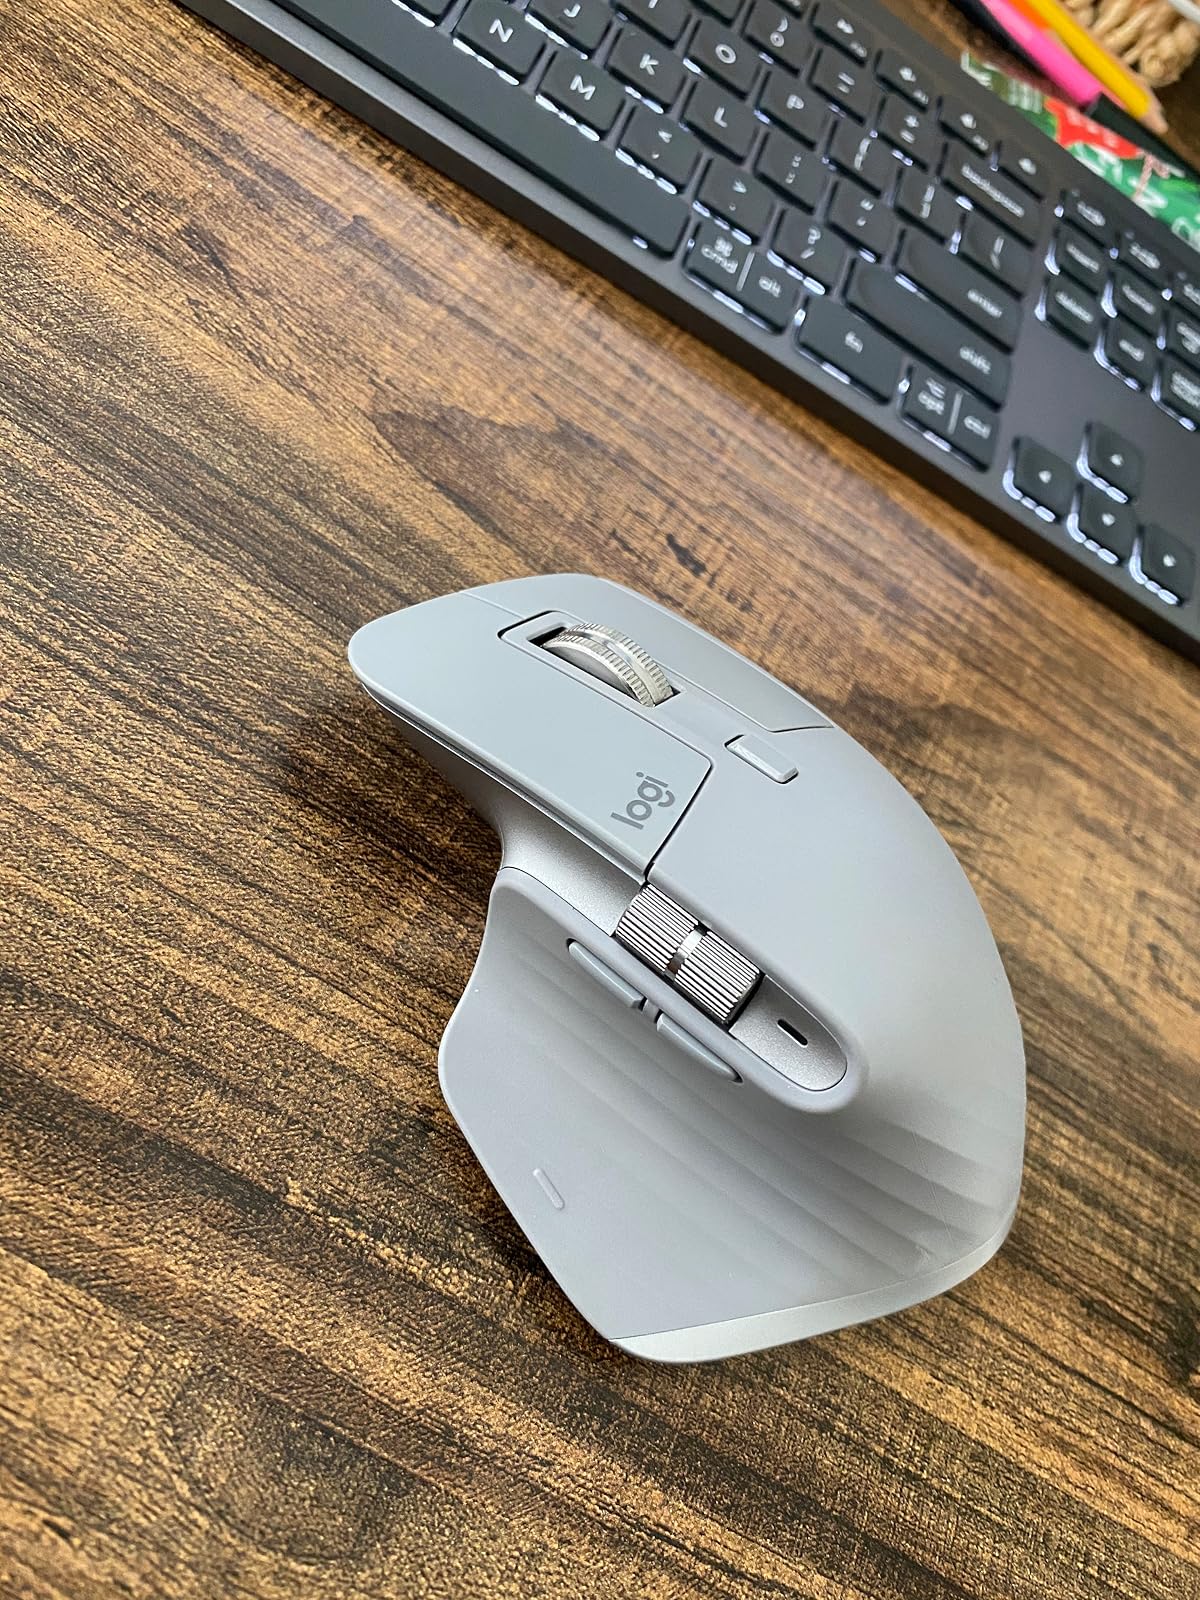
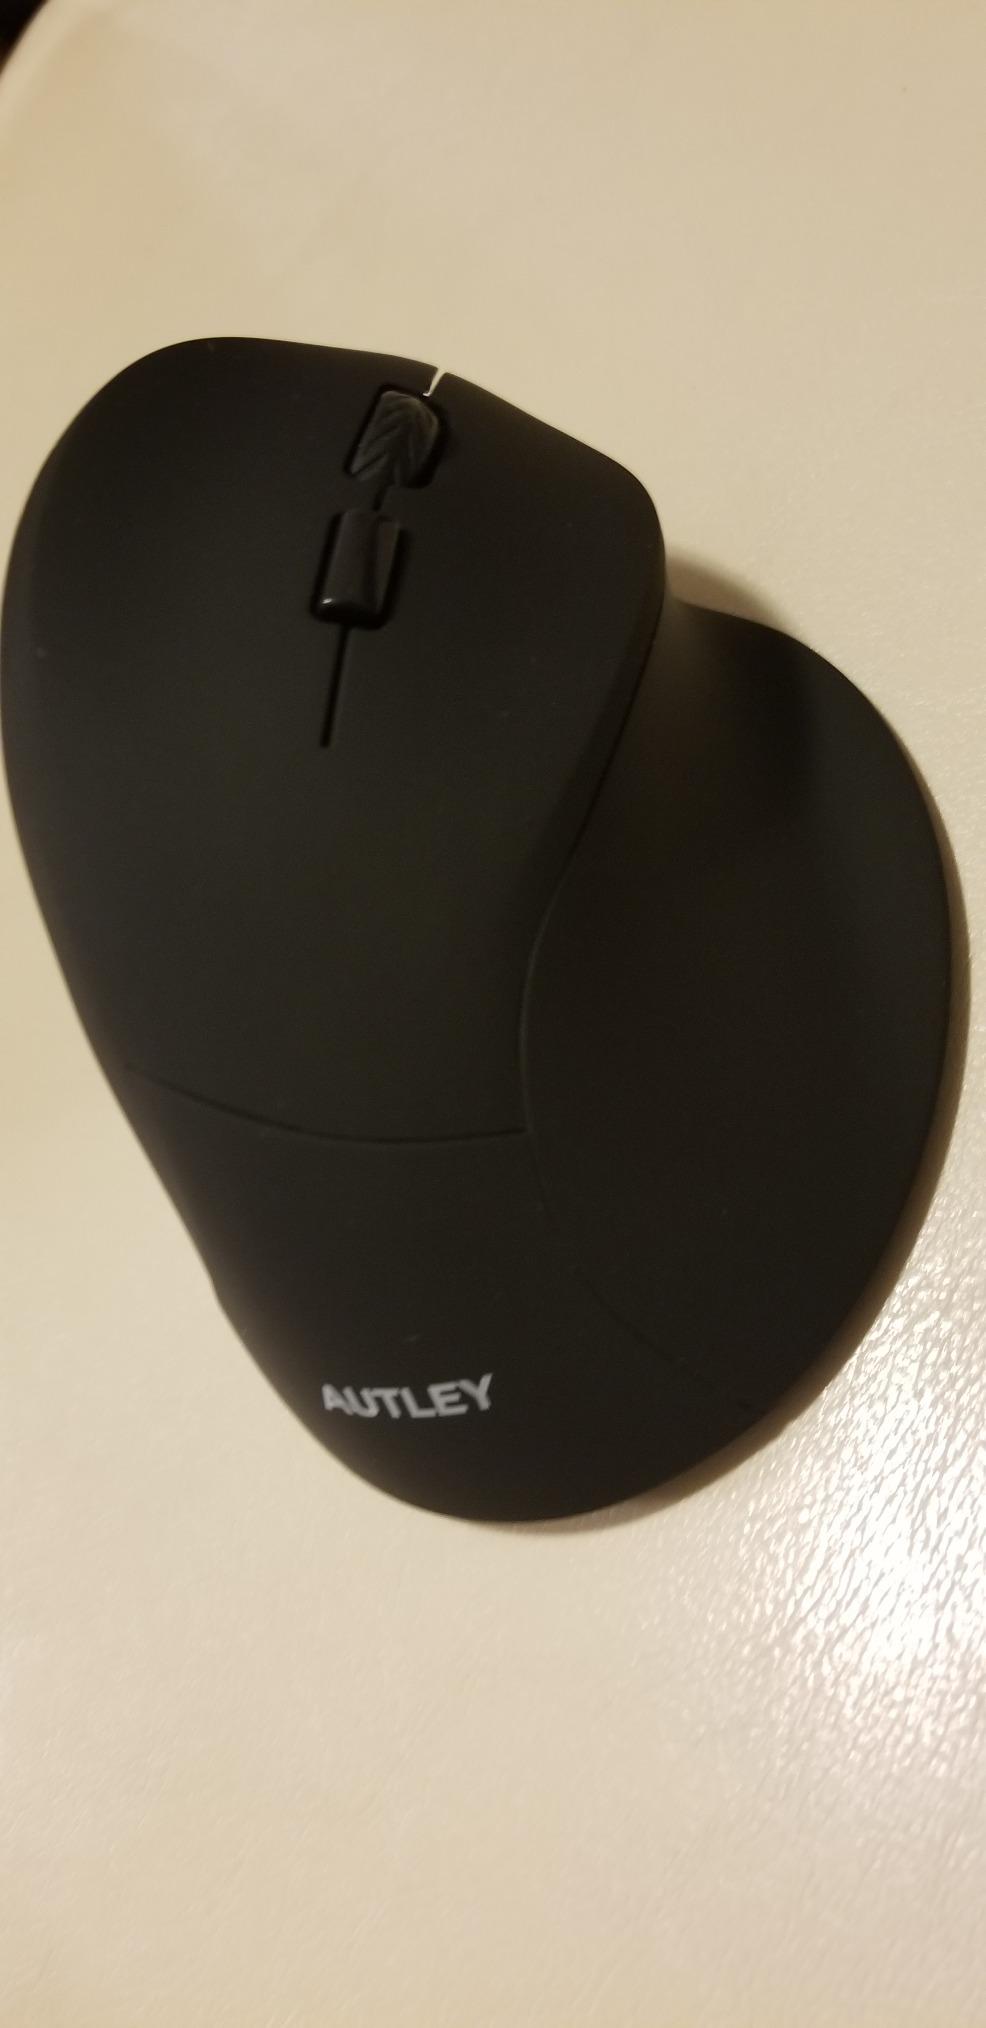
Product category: mouse
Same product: no